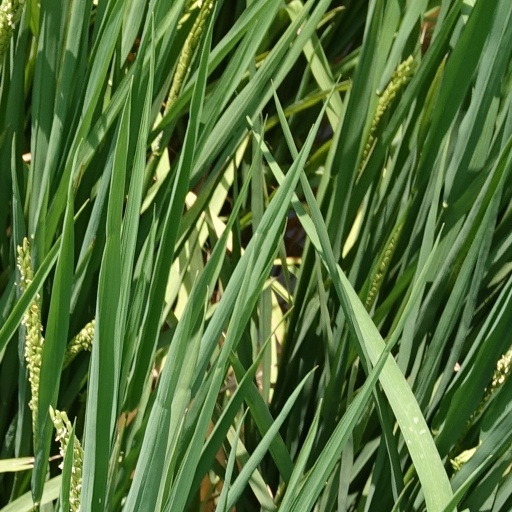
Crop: rice